The Coast Guard (film)

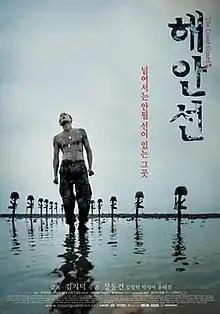
"The Coast Guard" movie poster

The Coast Guard is a 2002 South Korean film directed by Kim Ki-duk. The film deals with military atrocities and the absurdities of borders and conflicts.